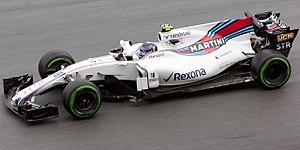
Williams Grand Prix Engineering est une écurie britannique de Formule 1, basée à Grove. Fondée en 1977 par Frank Williams et Patrick Head, l'équipe était la propriété de Frank Williams, Brad Hollinger, Patrick Head, le marché public et le fonds en fiducie des employés jusqu'en août 2020. Le 21 août 2020, Williams est racheté dans son intégralité par le fond d'investissement américain Dorilton Capital.
Le Grand Prix automobile de Malaisie 2017, disputé le 1ᵉʳ octobre 2017 sur le circuit international de Sepang, est la 971ᵉ épreuve du championnat du monde de Formule 1 courue depuis 1950, la dix-neuvième disputée à Sepang depuis 1999 et la quinzième manche du championnat 2017. C'est également la dernière édition de ce Grand Prix, le gouvernement malaisien décidant de ne plus l'organiser à partir de 2018.